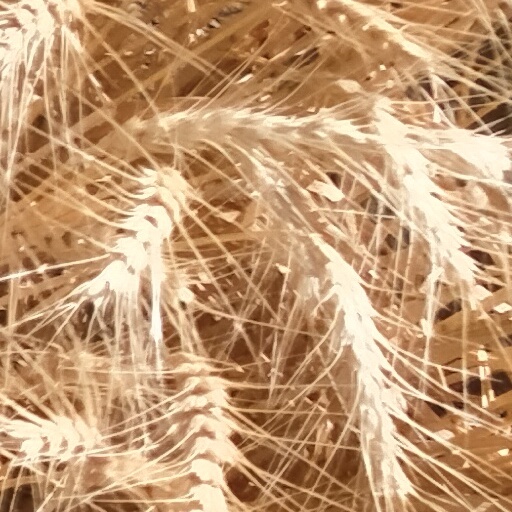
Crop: wheat